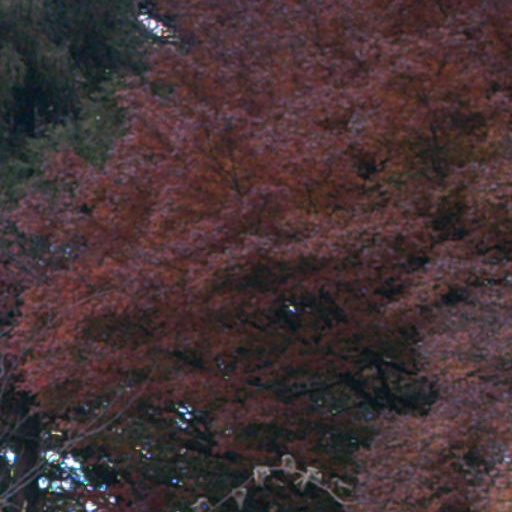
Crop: cassava